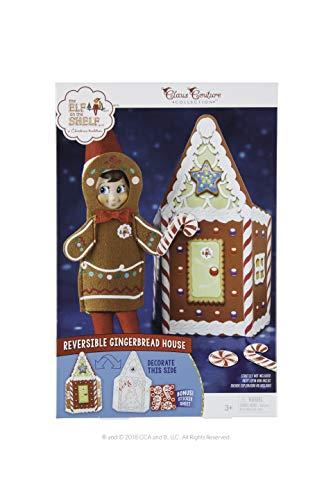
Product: Elf on the Shelf Boy Light with Gingerbread Costume (Amazon Exclusive)
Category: Toys & Games | Stuffed Animals & Plush Toys
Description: Elf on the Shelf boy box set.
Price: $32.86
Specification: ProductDimensions:11x10.5x13inches|ItemWeight:2.75pounds|ShippingWeight:2.75pounds(Viewshippingratesandpolicies)|ASIN:B07DKWTTGJ|Itemmodelnumber:EOTBOYL|Manufacturerrecommendedage:3yearsandup